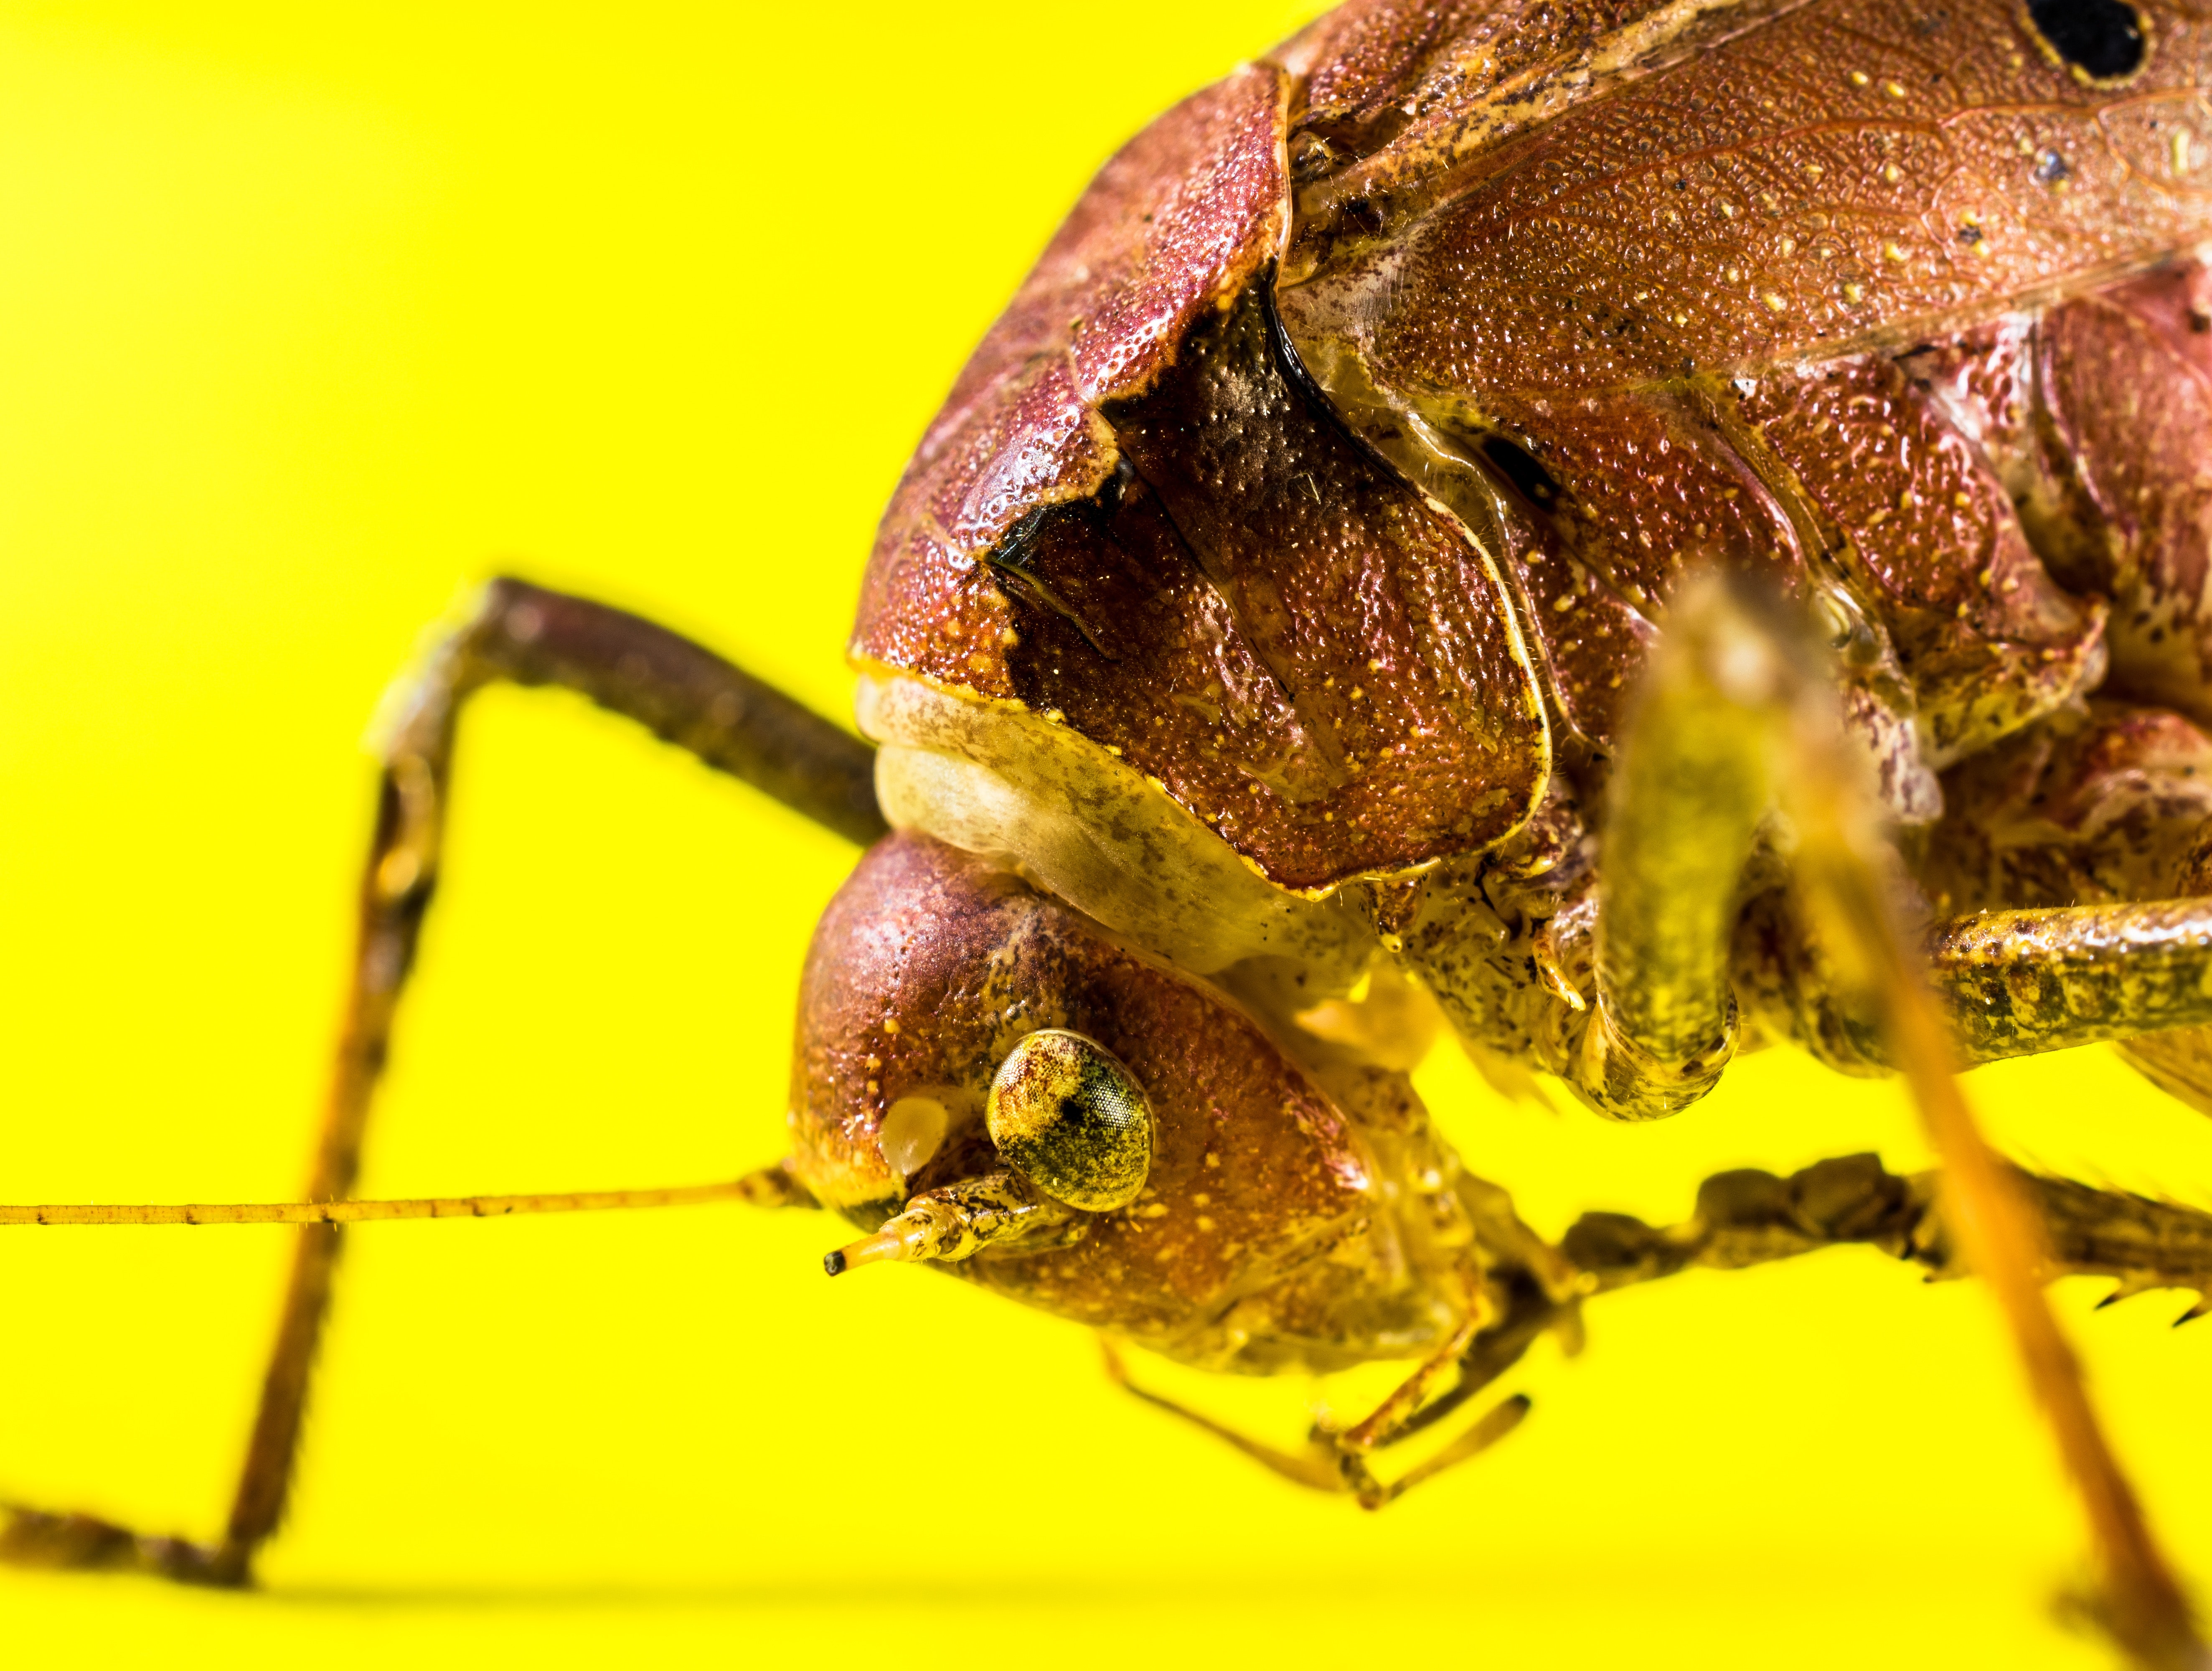
insect, macro photography, close up, pest, invertebrate, organism, photography, bug, arthropod, parasite, belostomatidae